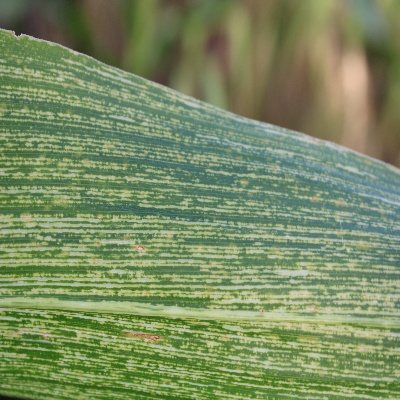
Crop: Maize
Condition: streak virus